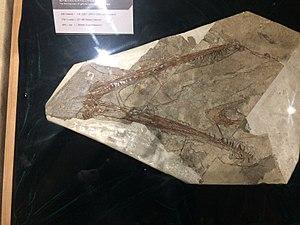
Feilongus est un genre éteint de grands ptérosaures ptérodactyloïdes, à très courte queue, de la famille des cténochasmatidés. Il a été découvert dans le Crétacé inférieur du nord-est de la Chine.